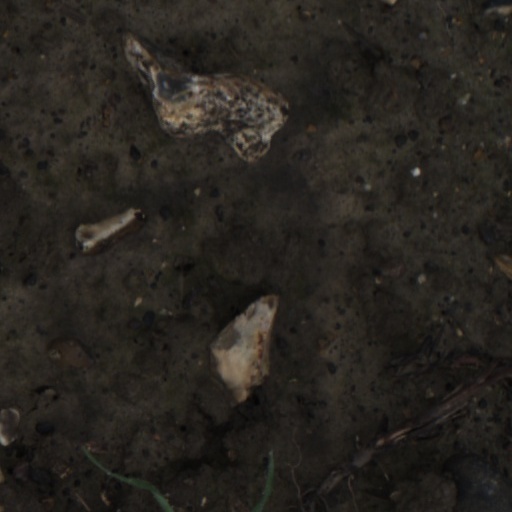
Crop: wheat